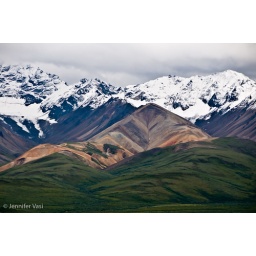
Apparently the different types of rock in the mountain each show a different color when eroded like this